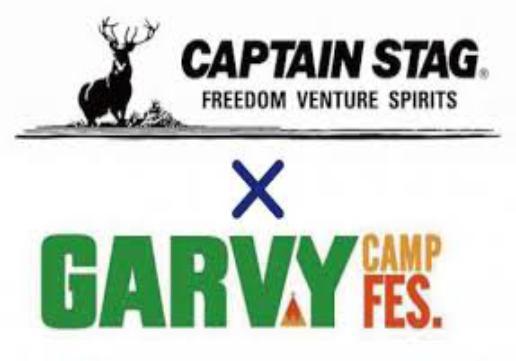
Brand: captain stag
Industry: Necessities